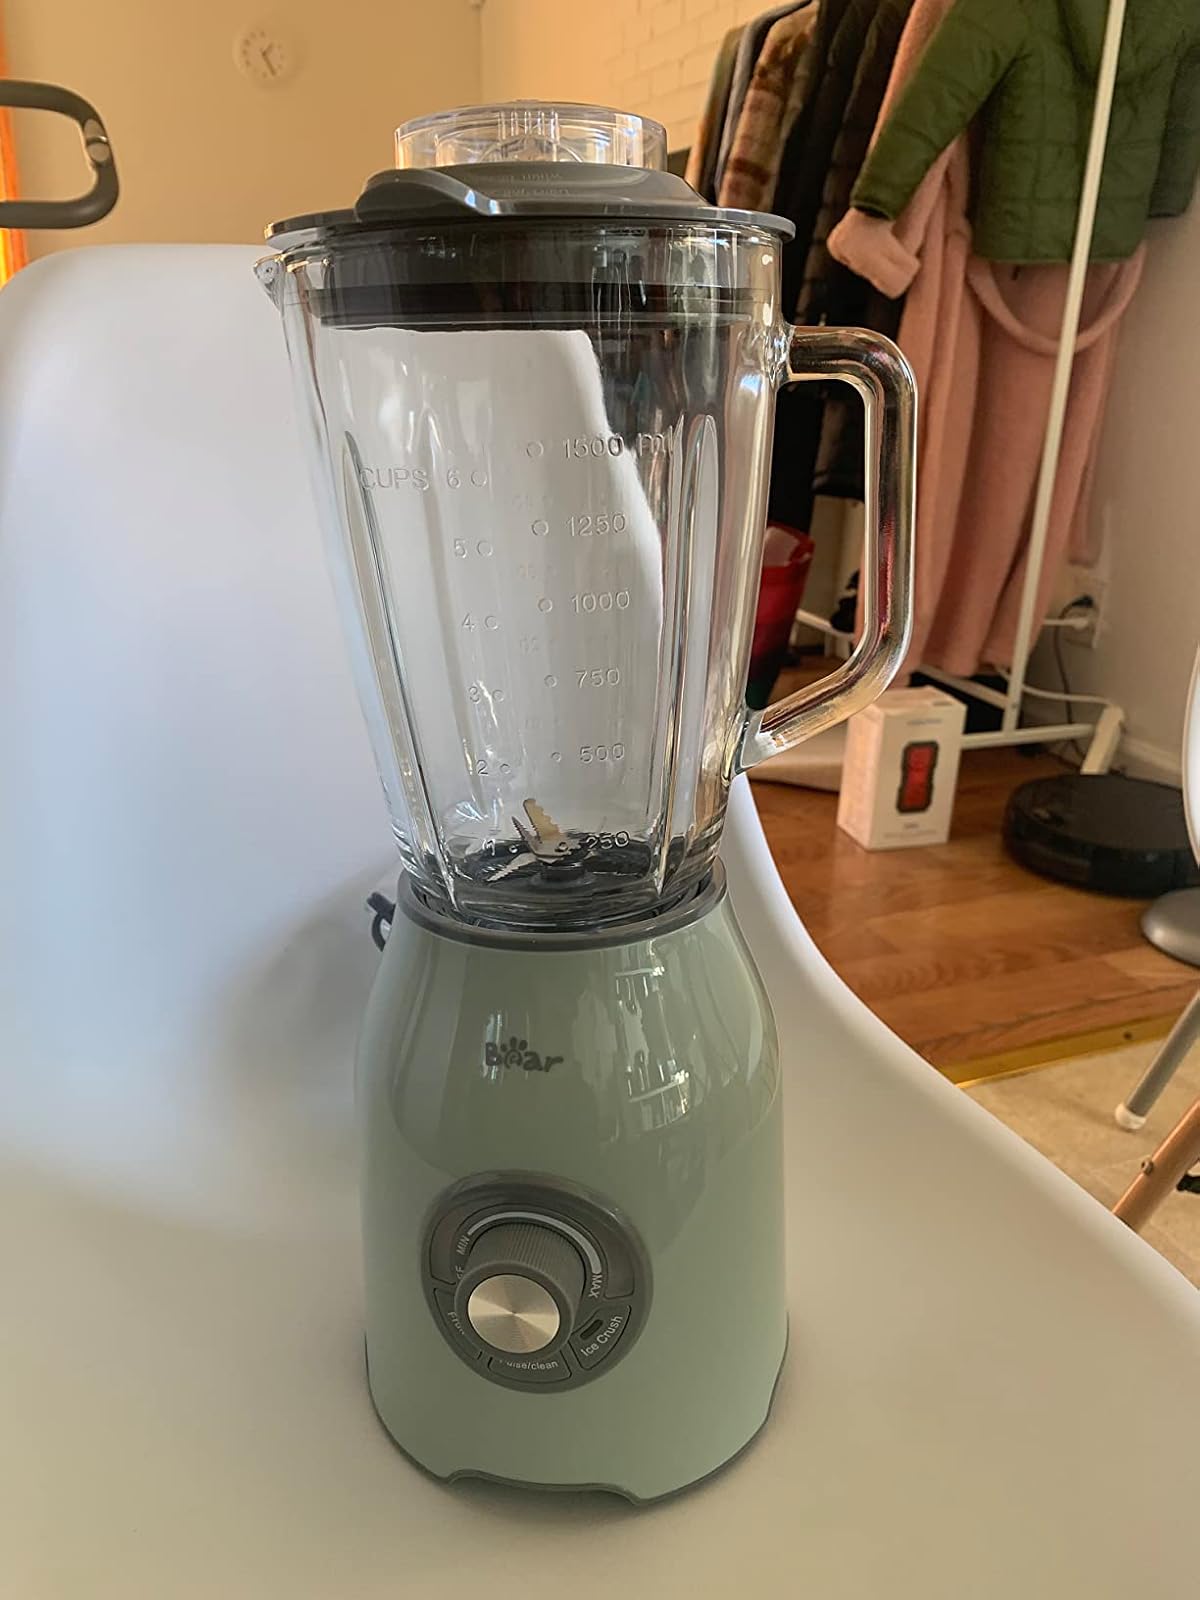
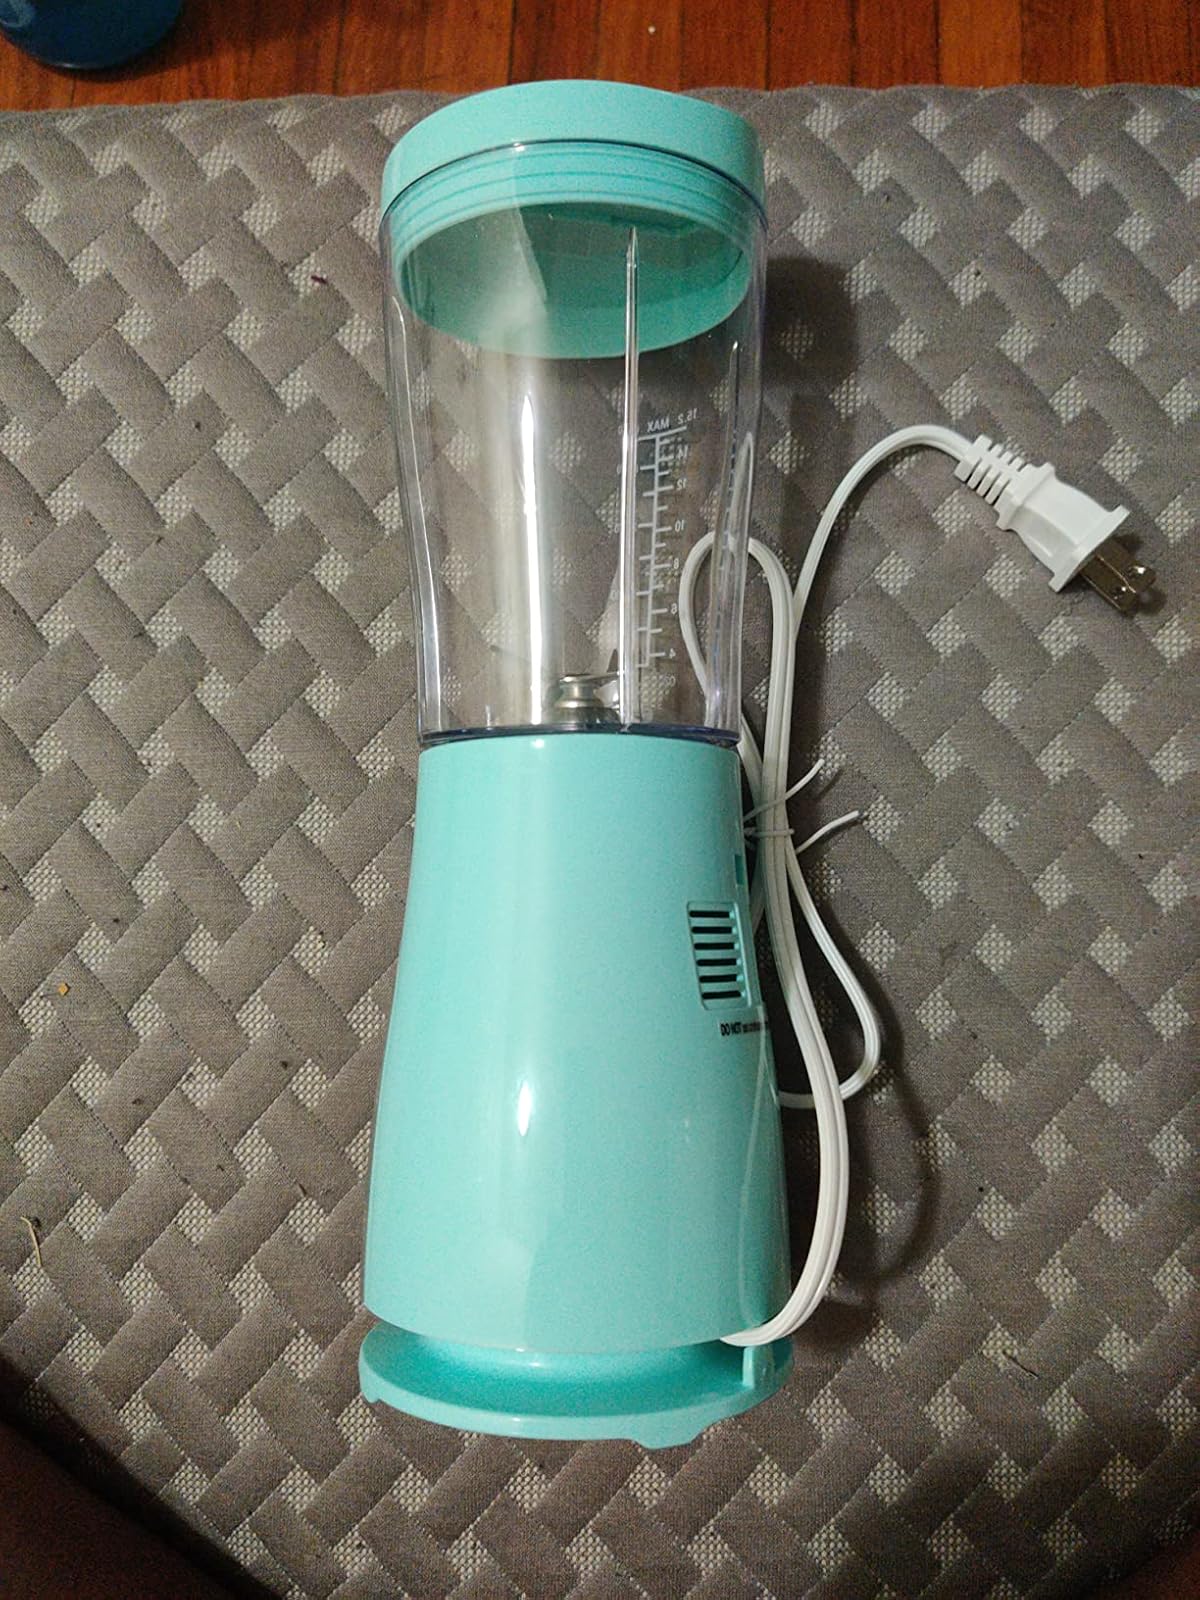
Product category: items_blender
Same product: no